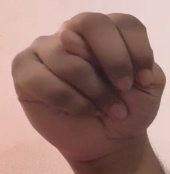
ASL sign: N